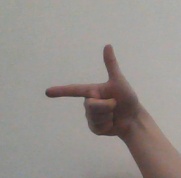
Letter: yaa